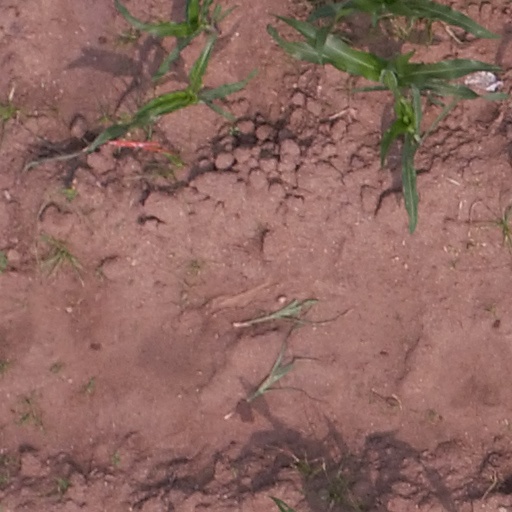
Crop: maize; corn